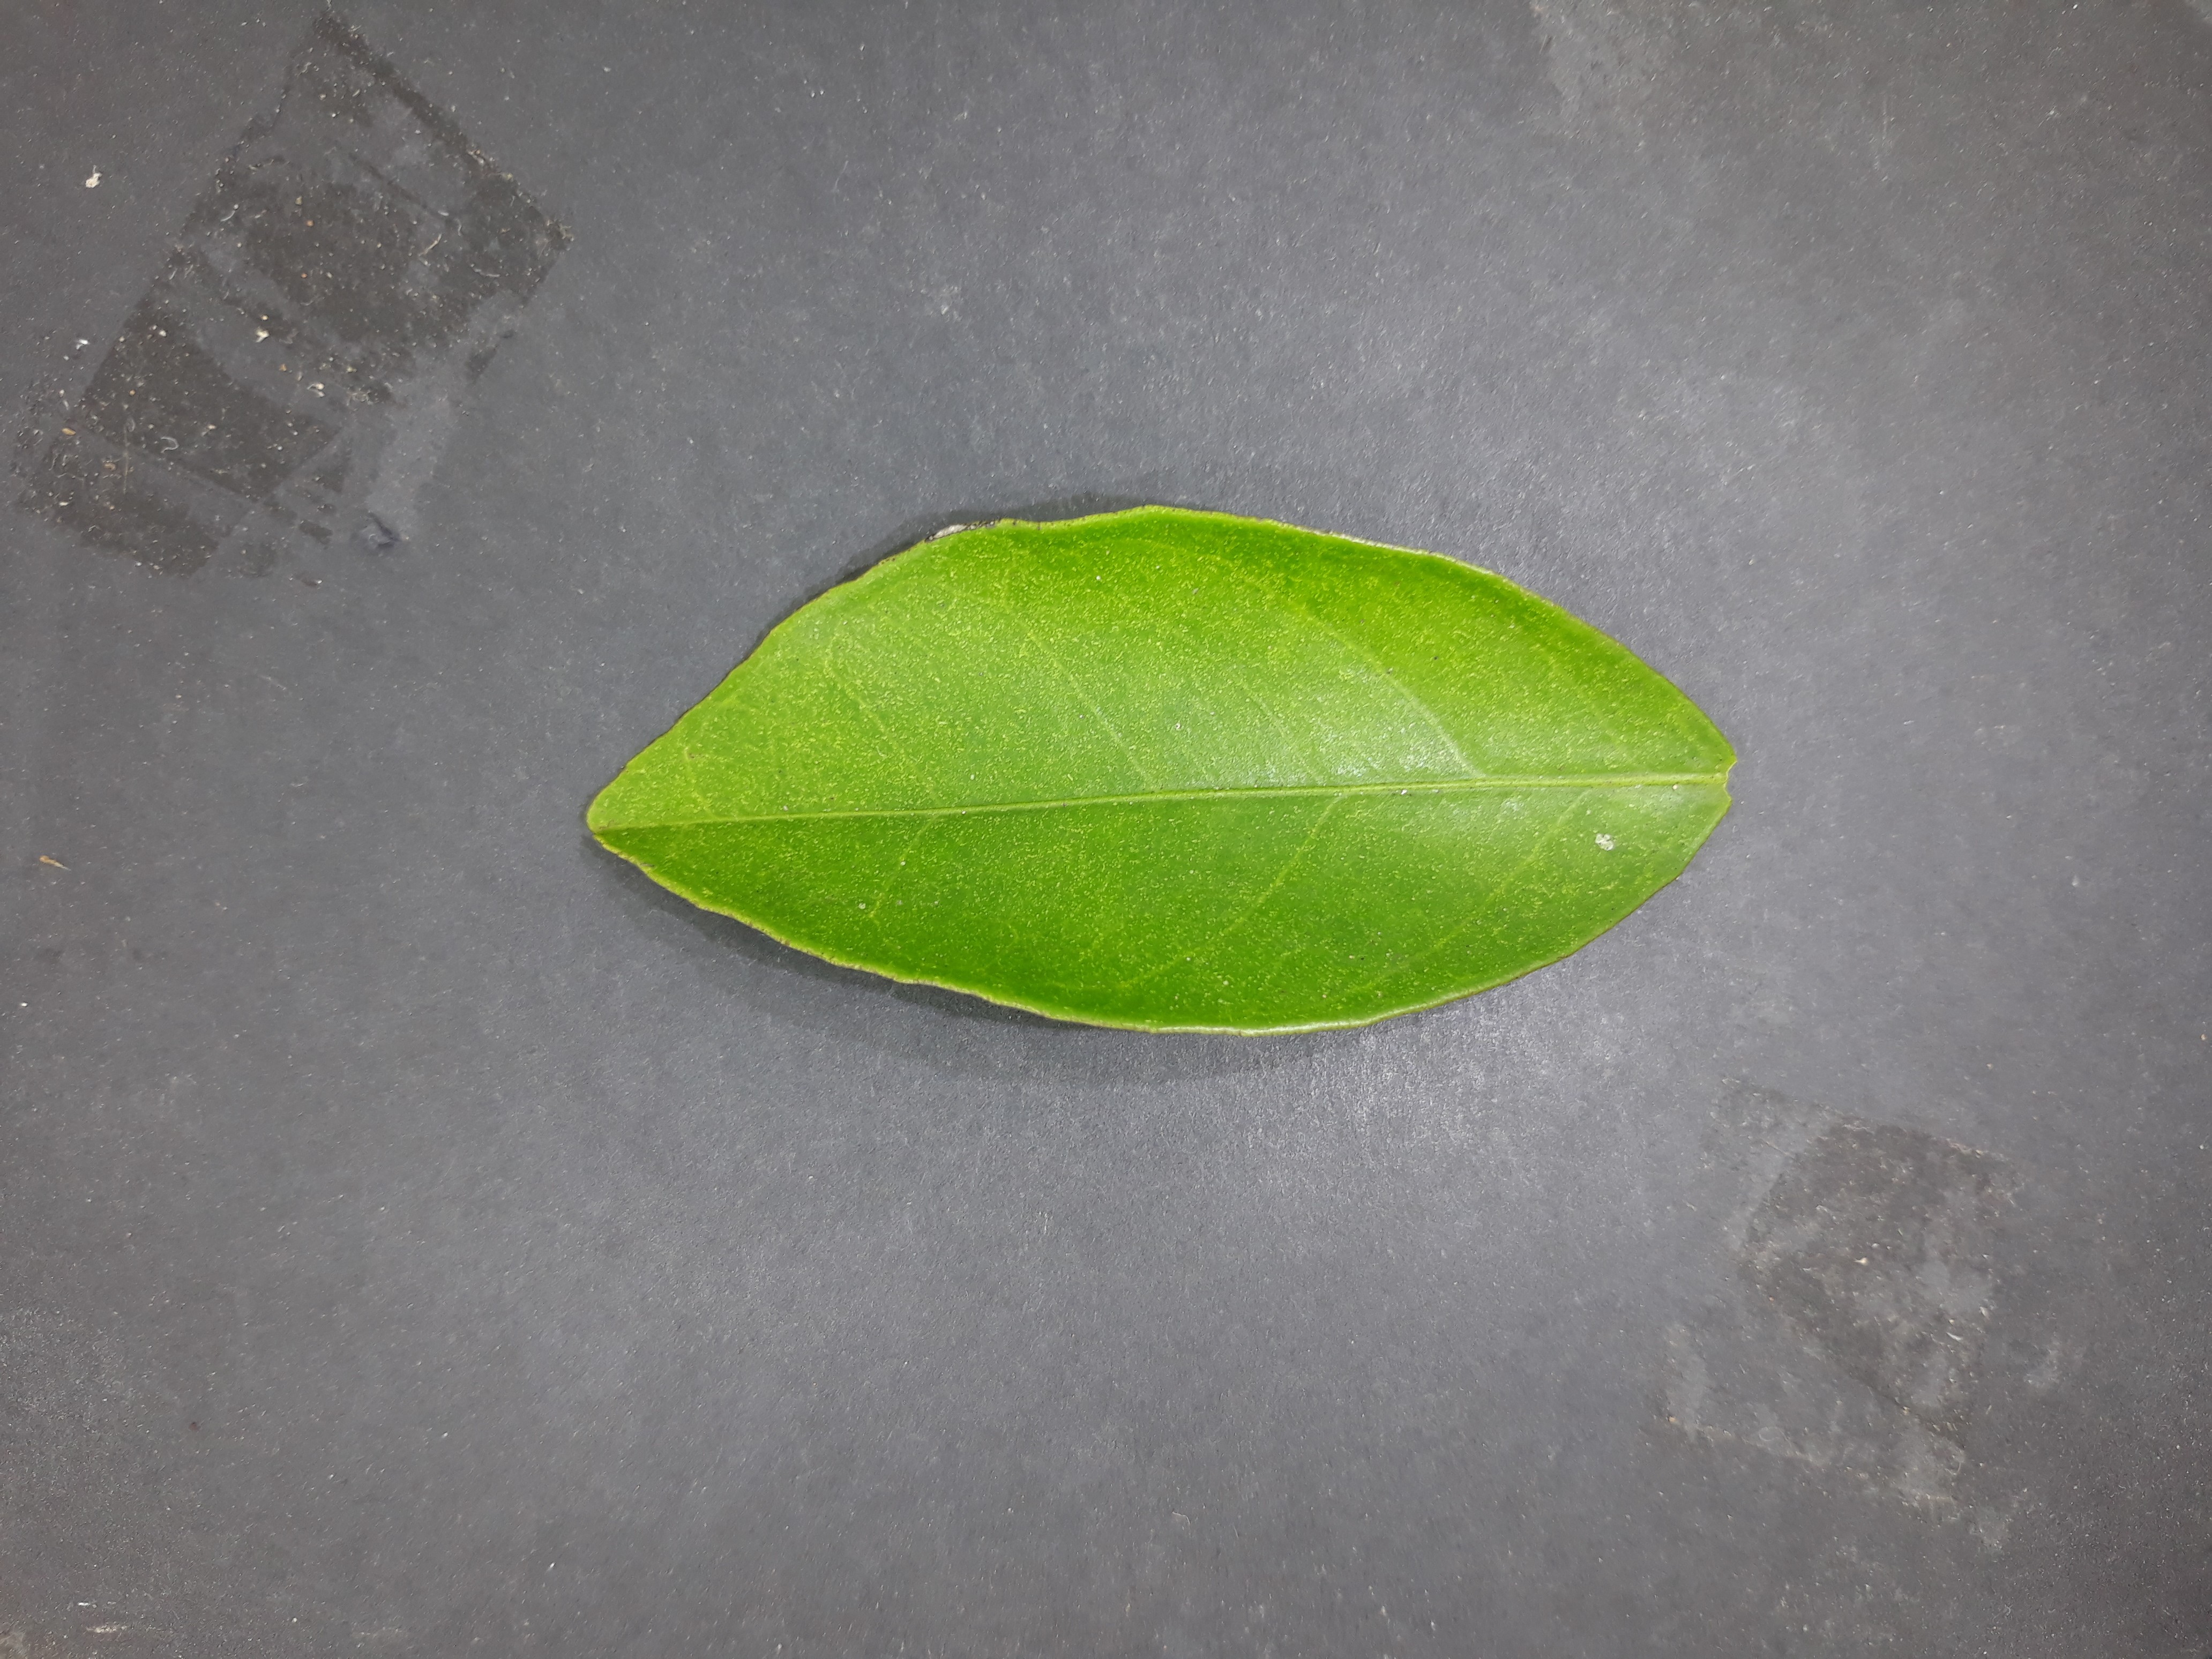
Label: Texas_mite